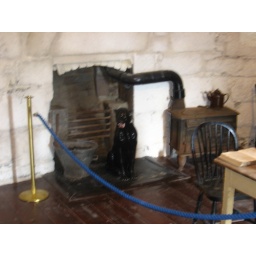
an apparition of a black panther in the martello tower